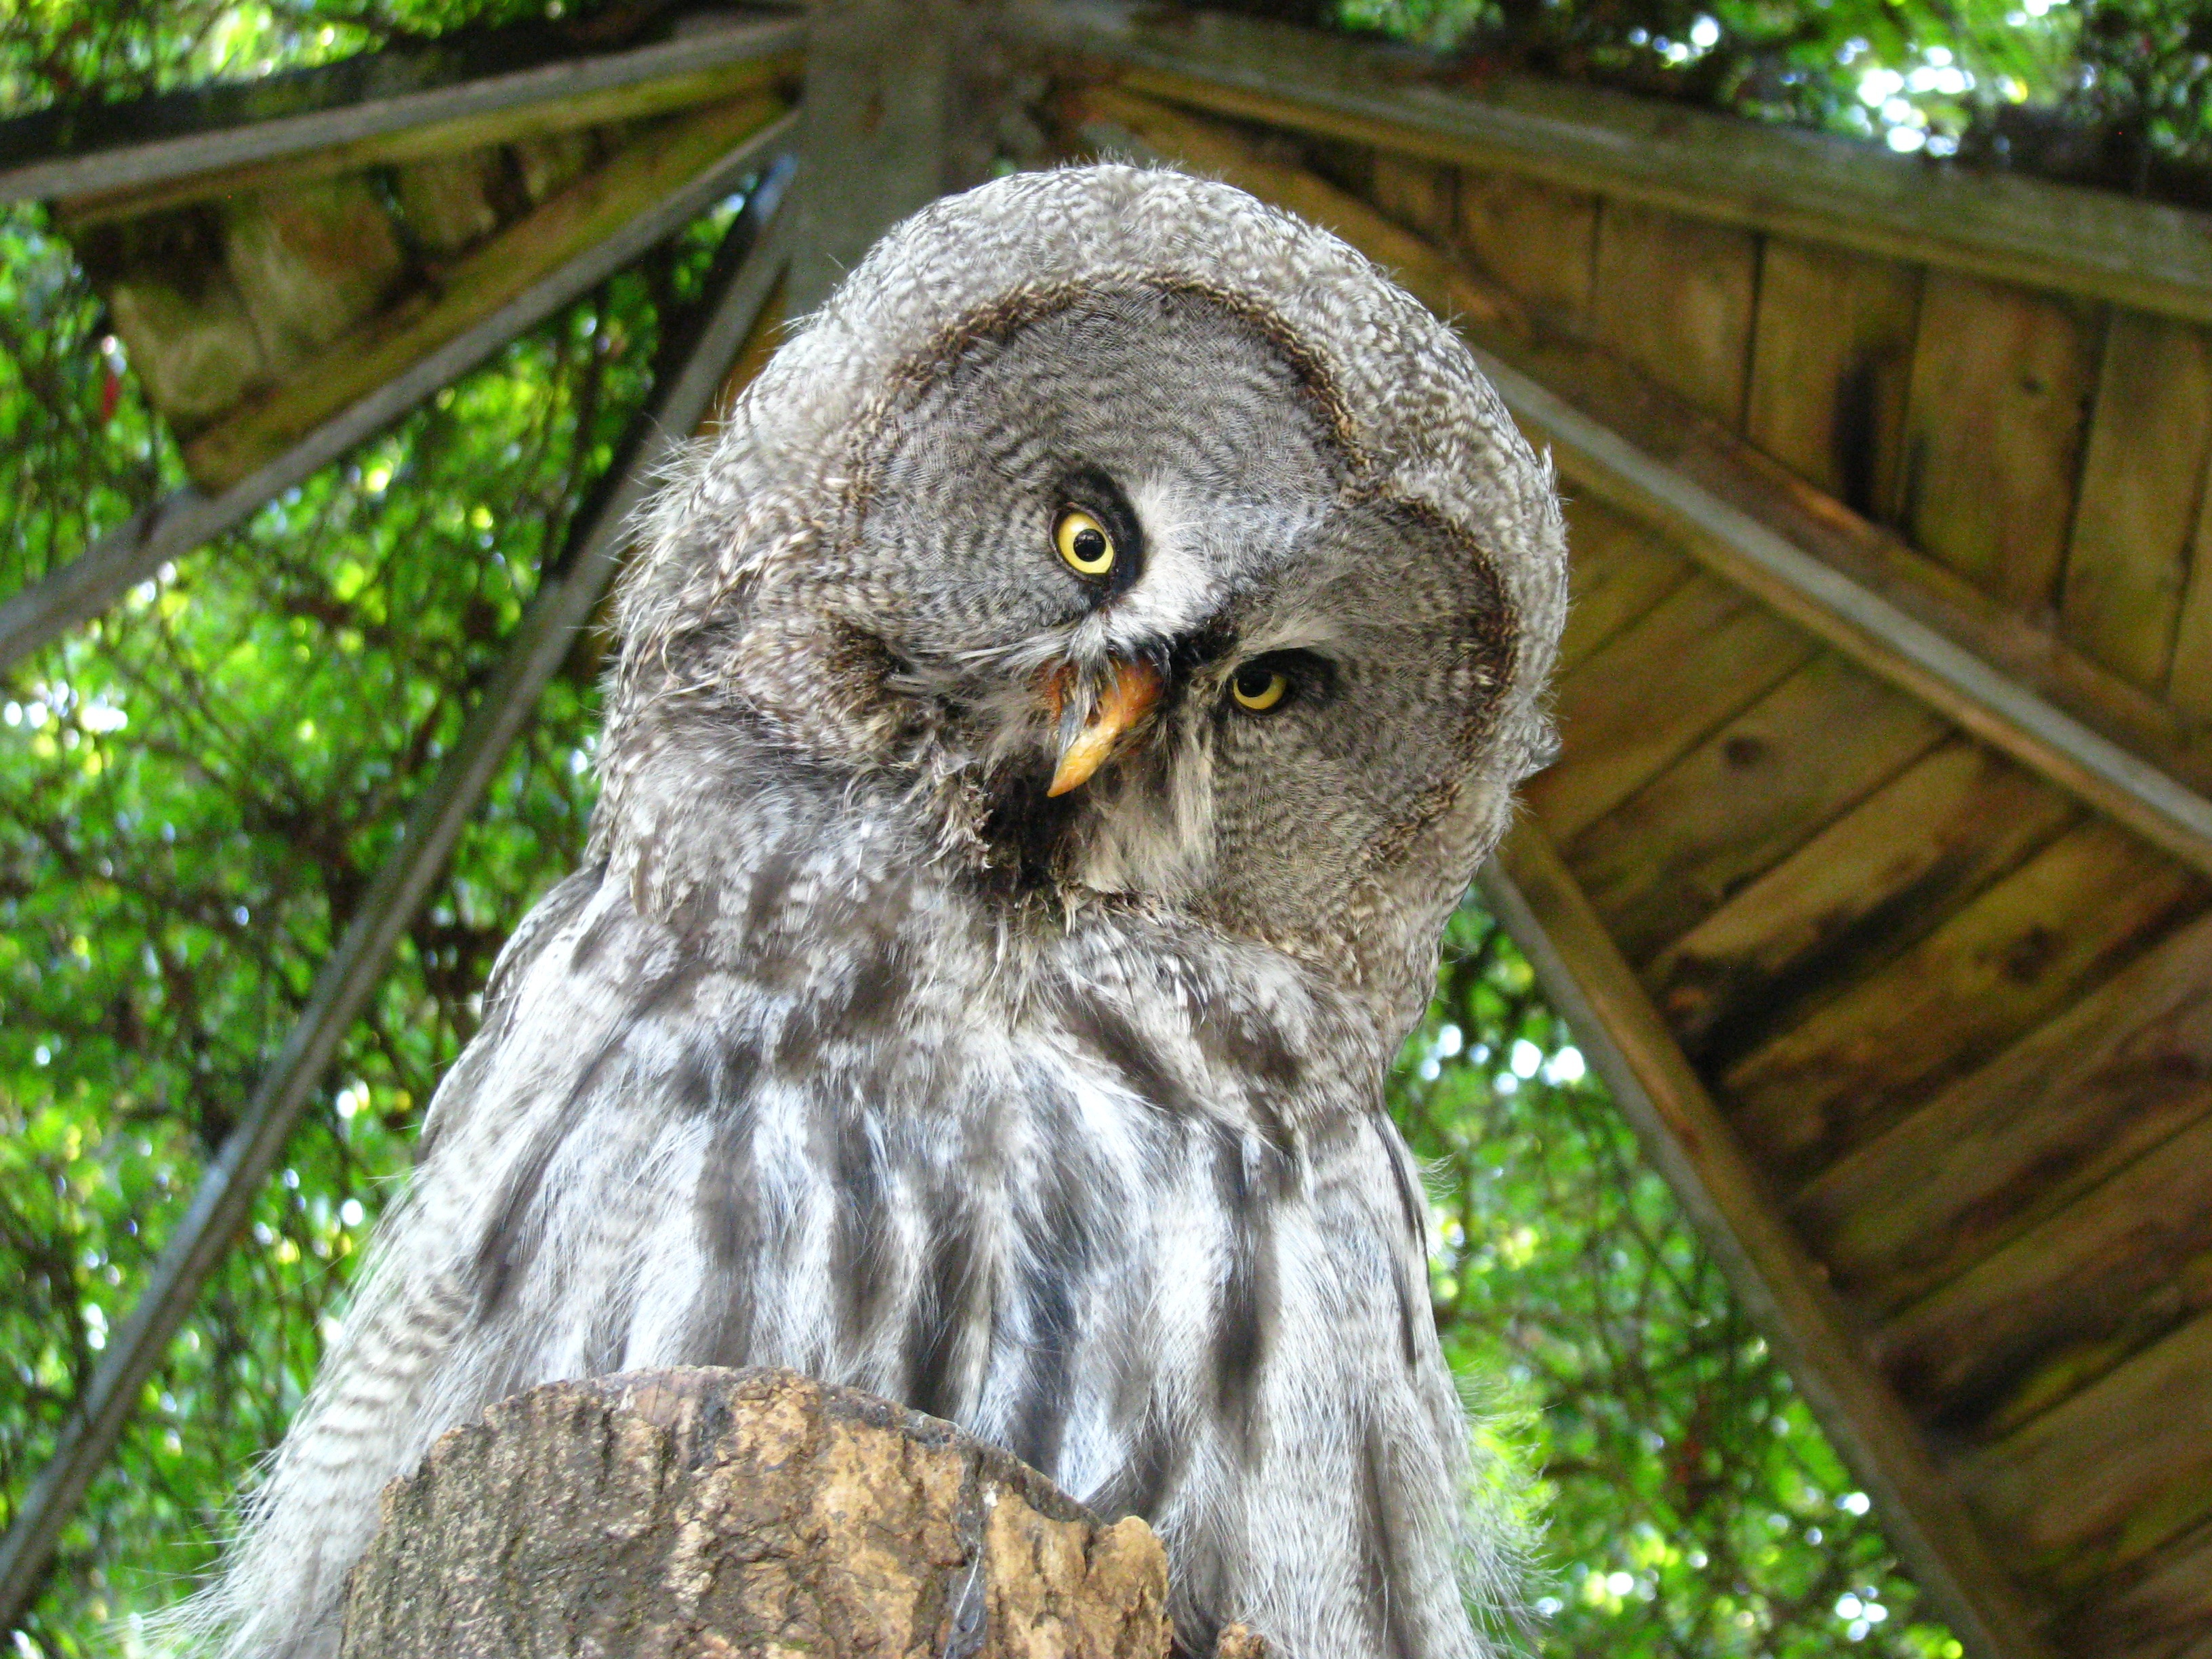
bird, wildlife, zoo, beak, owl, fauna, bird of prey, vertebrate, funny, animal world, great grey owl, bart owl, weird bird